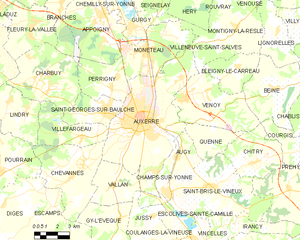
Auxerre
Kort over kommunen
Kort over kommunen
Auxerre er hovedby i departementet Yonne i den franske region Bourgogne. Byen ligger ved floden Yonne. Nær byen ligger middelalderslottet Guédelon. Byen er bl.a. kendt for sit fodboldhold, AJ Auxerre.